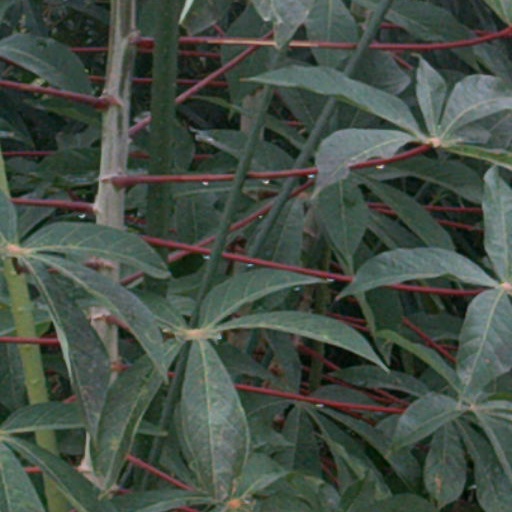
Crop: cassava